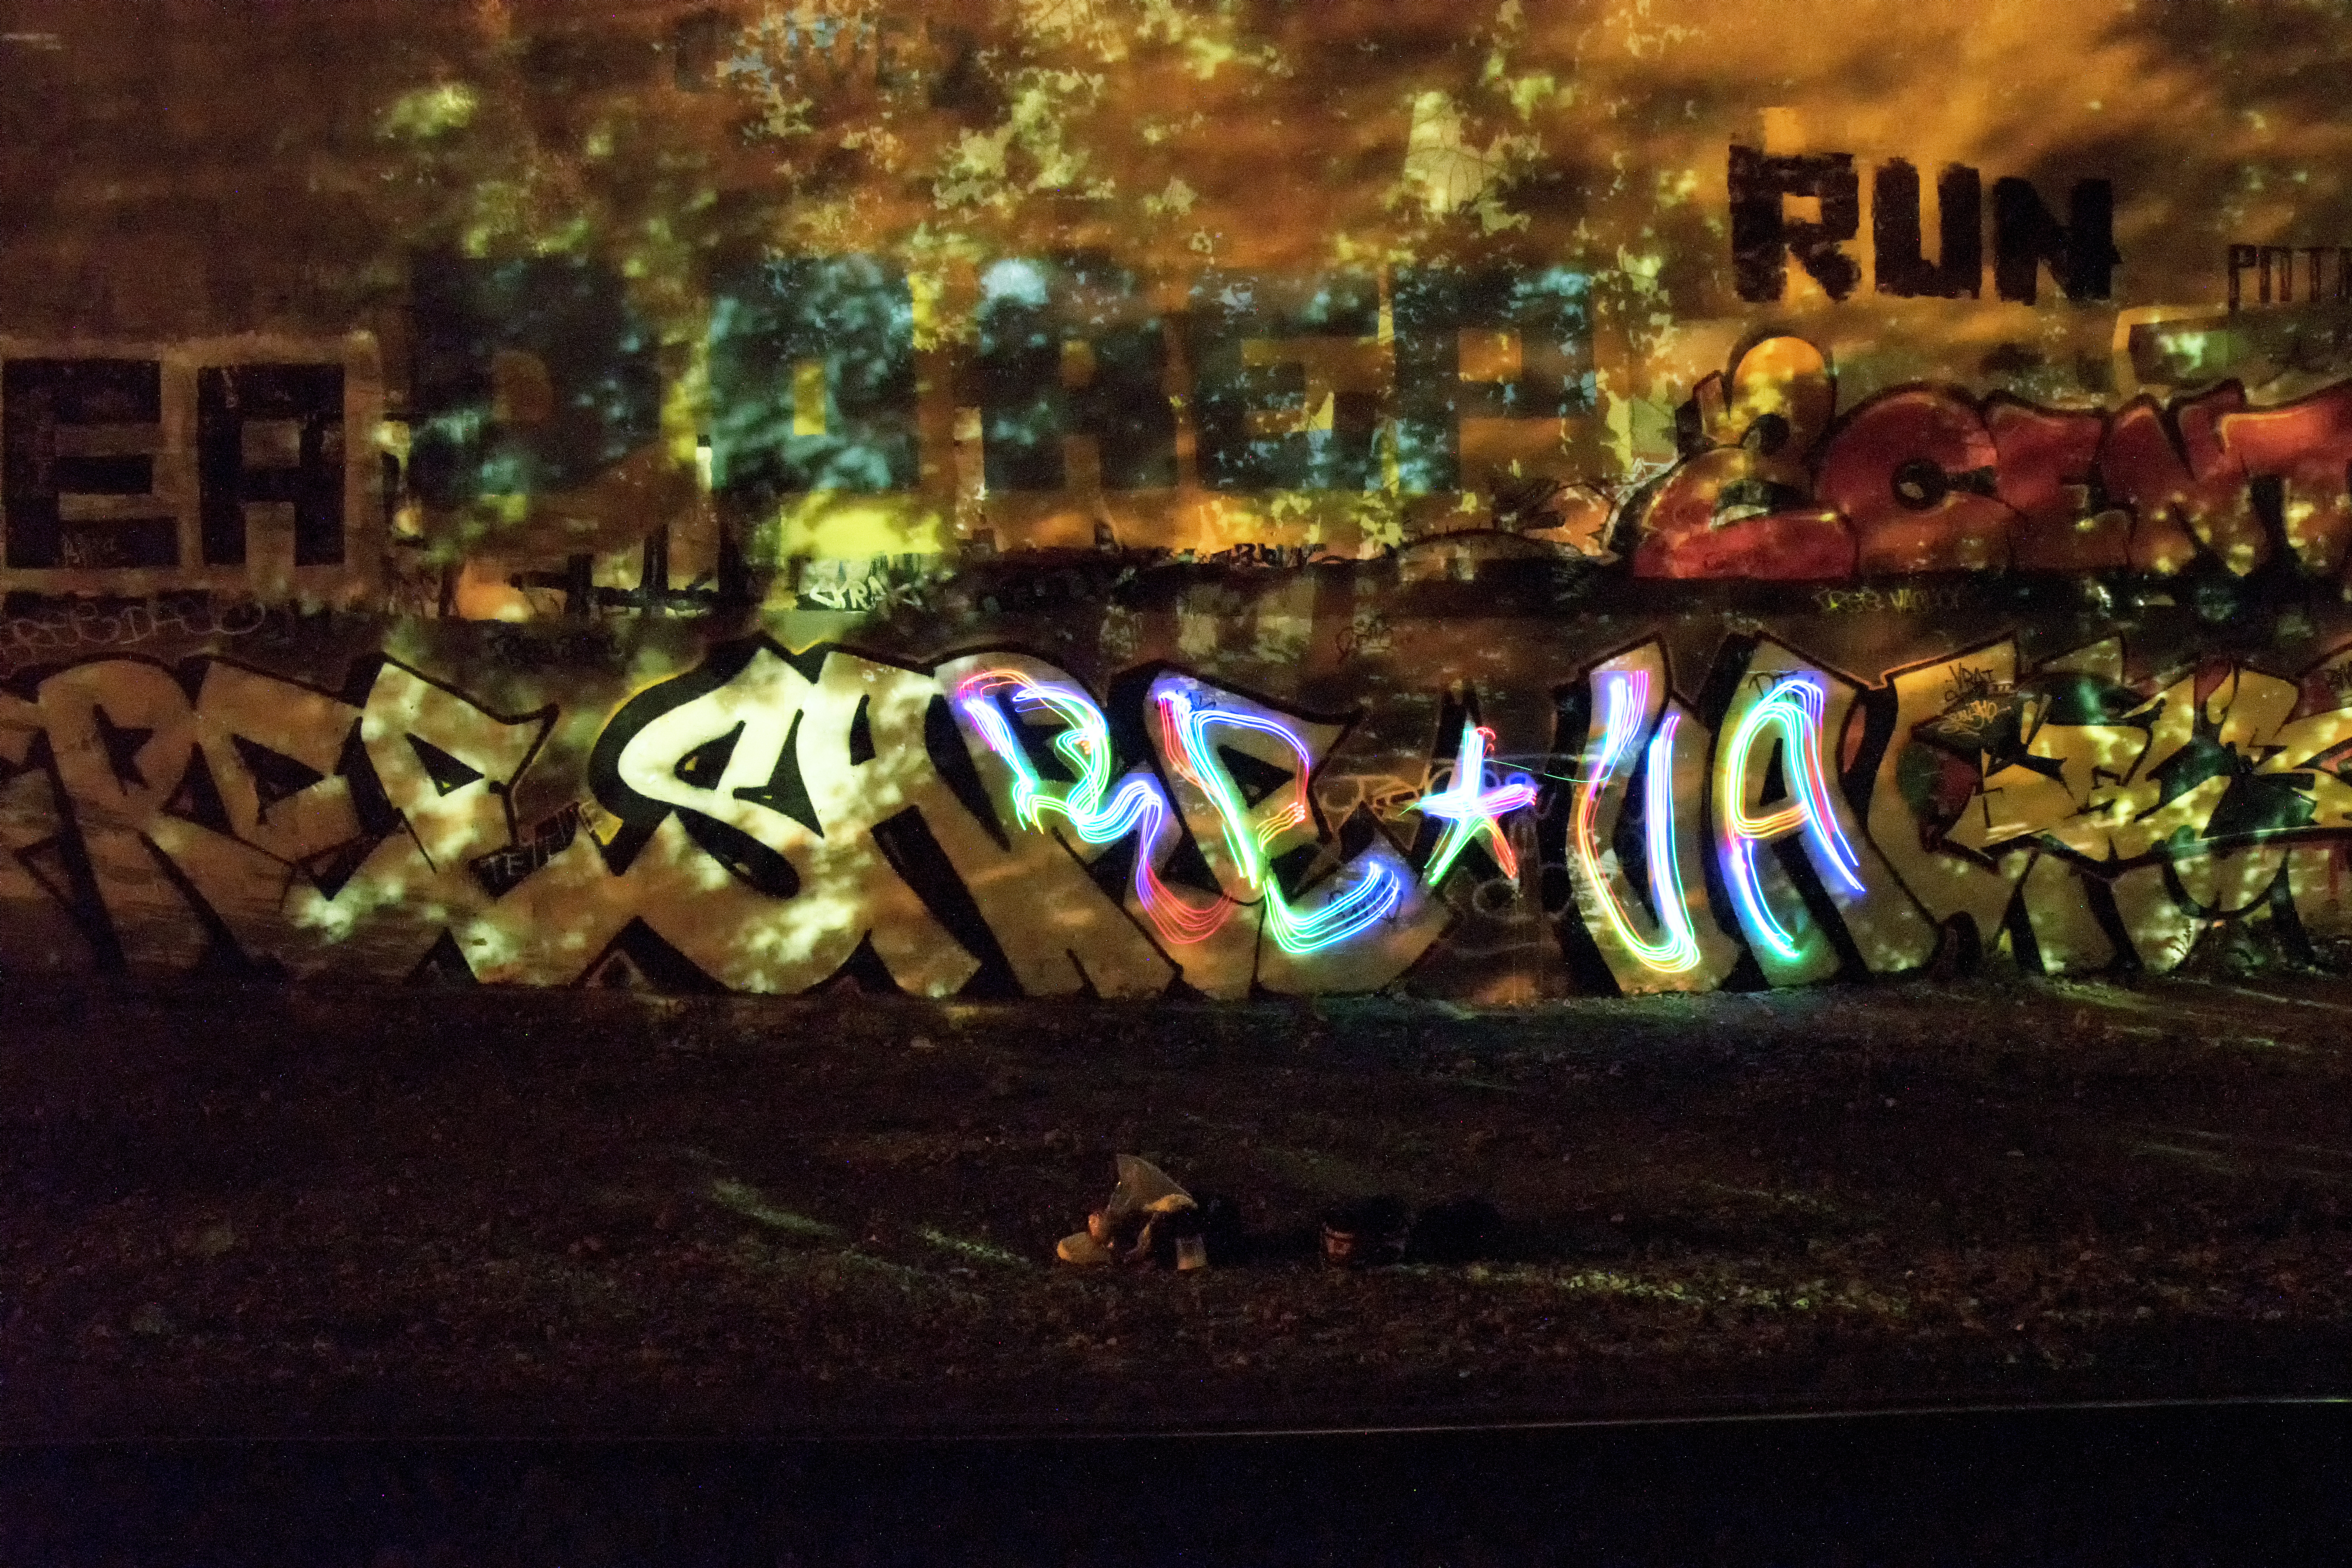
light, night, painting, art, canada, nuit, peinture, quebec, sherbrooke, lumineuse